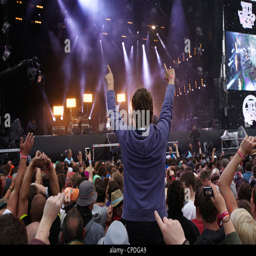
boy on shoulders cheering in the crowd at gig at a music festival